Gravitation (book)

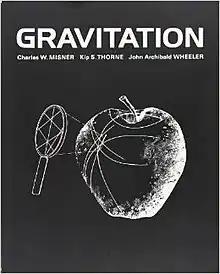

Gravitation is a textbook on Albert Einstein's general theory of relativity, written by Charles W. Misner, Kip S. Thorne, and John Archibald Wheeler. It was originally published by W. H. Freeman and Company in 1973 and reprinted by Princeton University Press in 2017. It is frequently abbreviated MTW (for its authors' last names). The cover illustration, drawn by Kenneth Gwin, is a line drawing of an apple with cuts in the skin to show the geodesics on its surface.